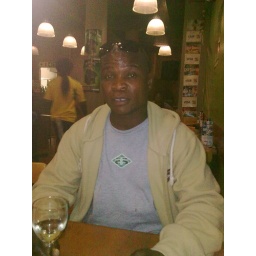
Valentine langa in table mountain